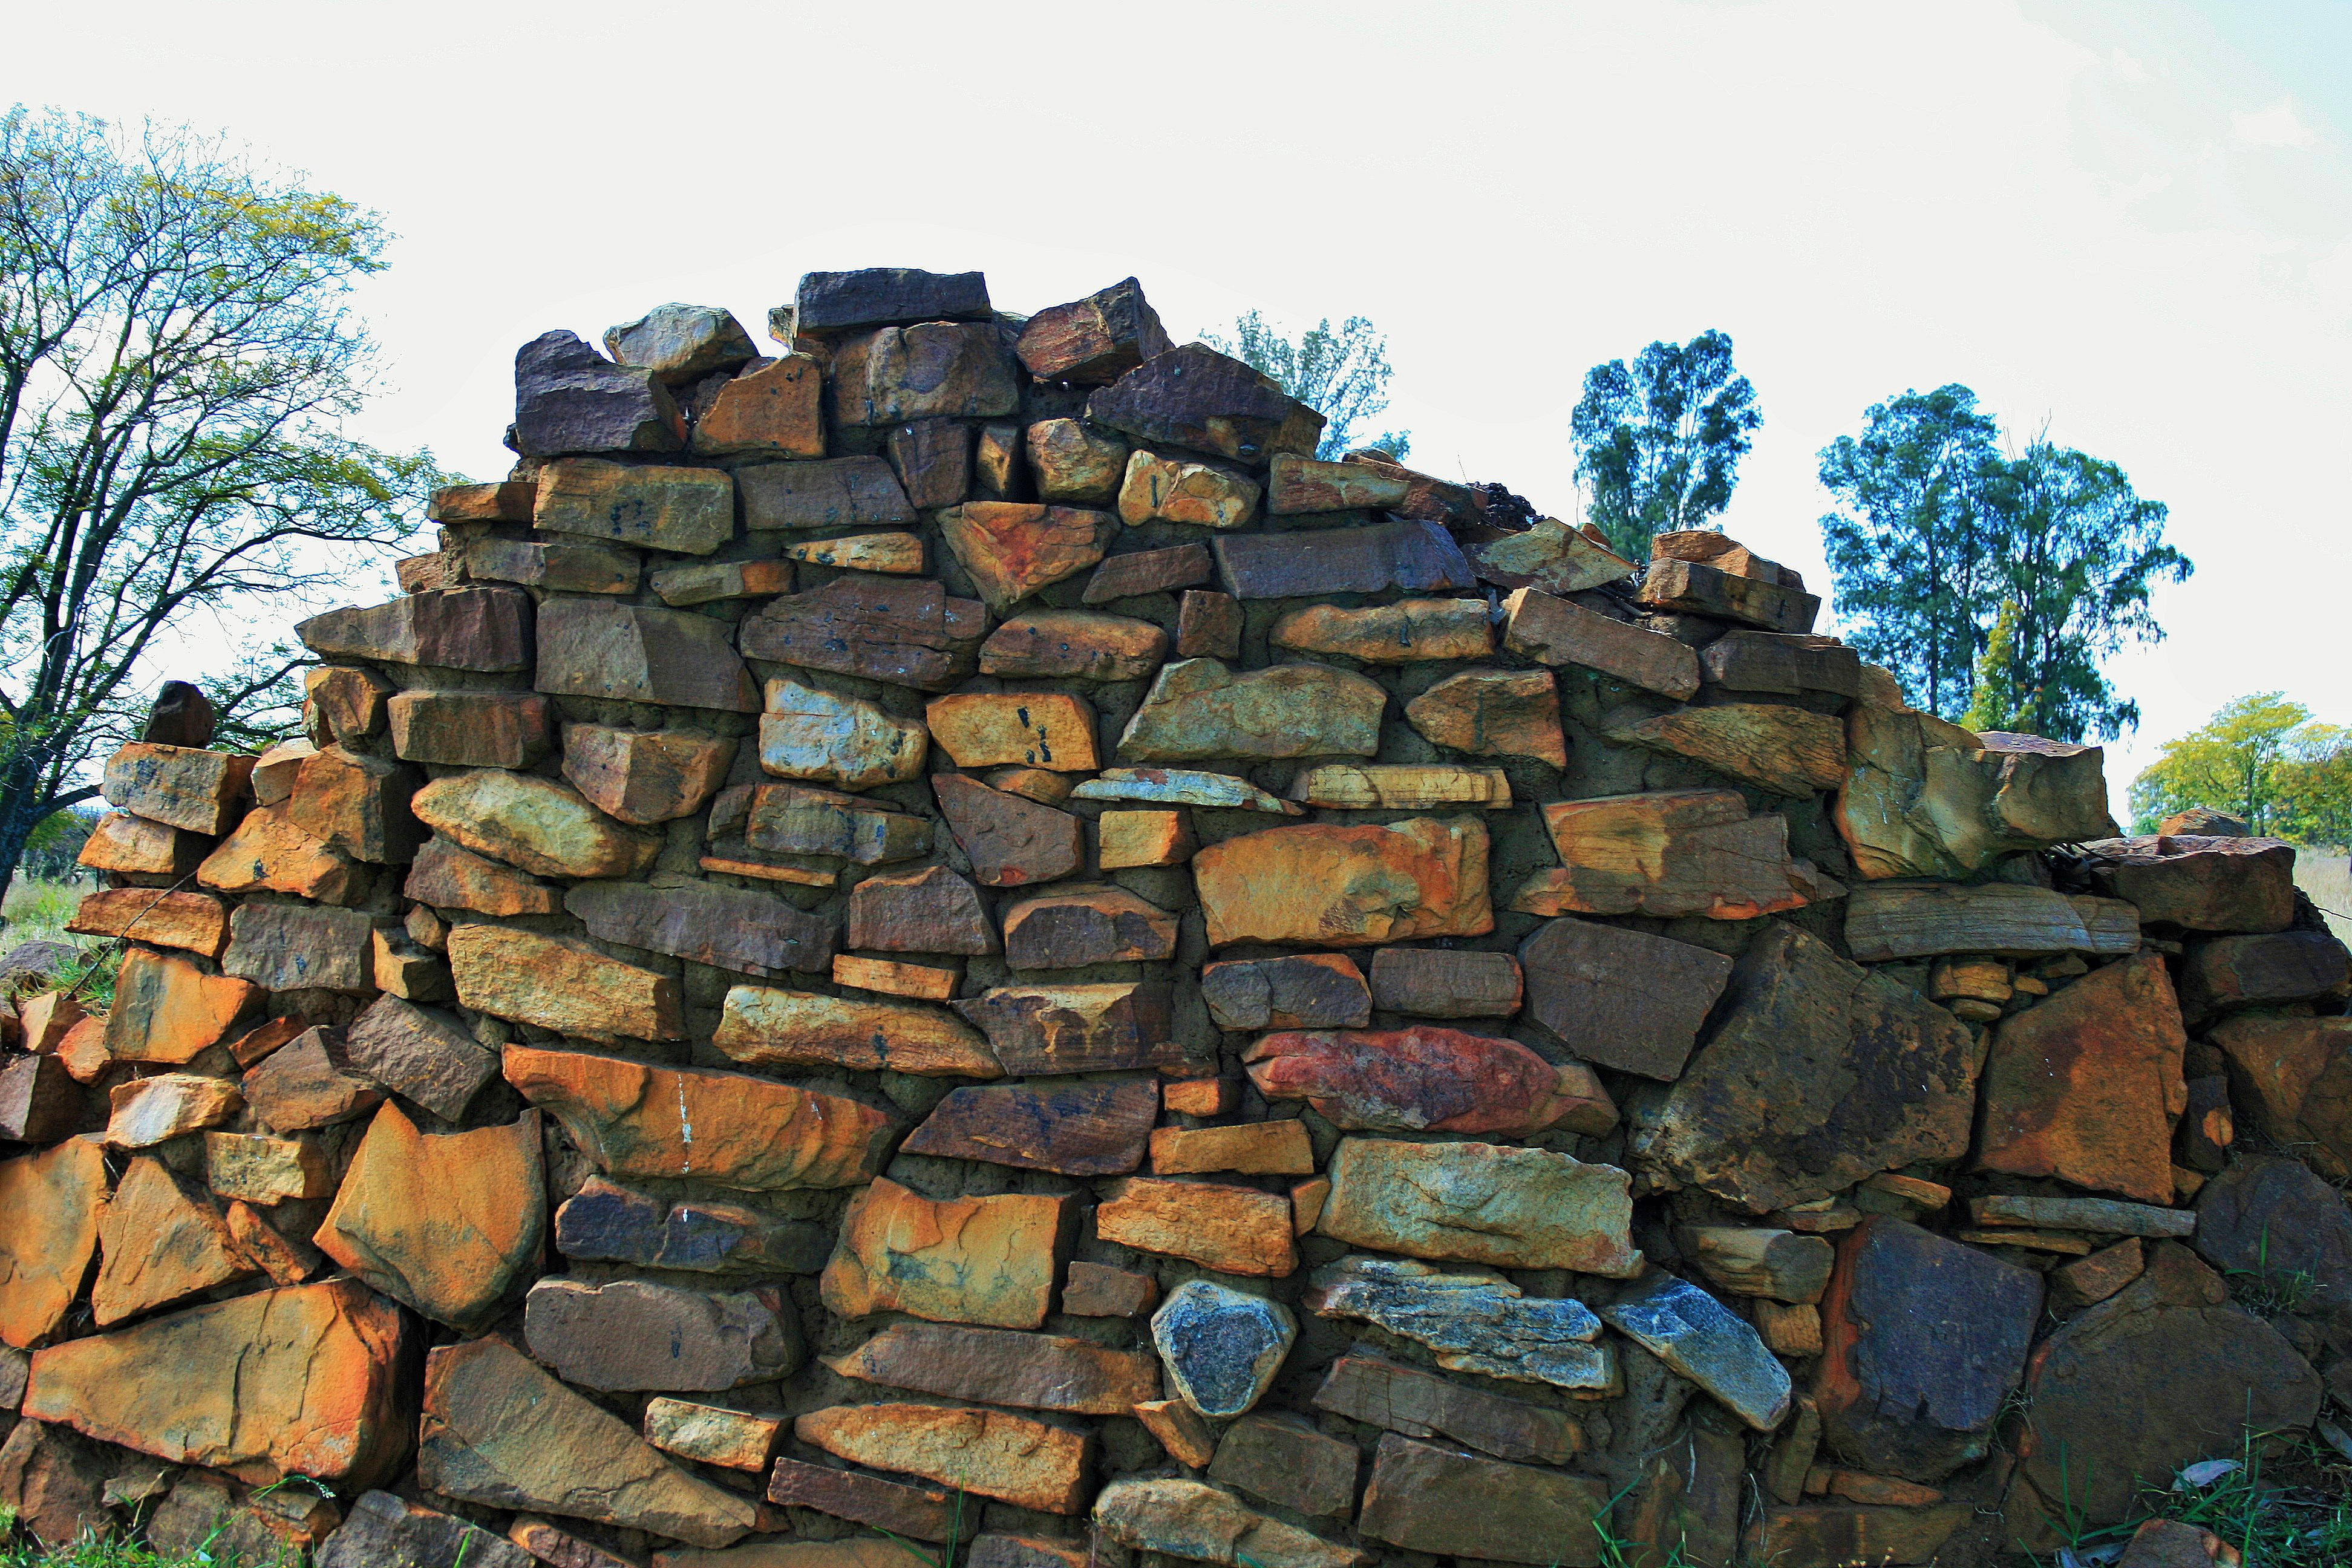
rock, wood, wall, soil, stone wall, material, stones, ruins, walls, boulder, crumbling, pretoria, willem prinsloo, agriculture farm